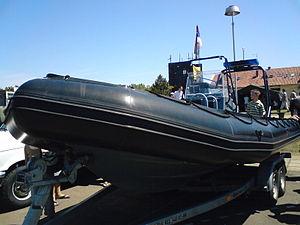
La Gendarmerie est l'équivalent en Serbie de la gendarmerie. Créée au XIXᵉ siècle, elle fut dissoute à la fin de la Seconde Guerre mondiale, la majorité de ses membres ayant collaboré avec le régime nazi. Elle fut réhabilitée en 2001. La Žandarmerija comprend actuellement le JSO du serbe : Јединица за Cпецијалне Oперације ou Jedinica za Specijalne Operacije et le PJP deux unités d'élites comparables au SAJ ou au PTJ